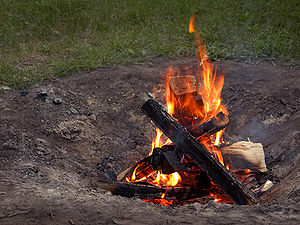
Bioenergi
Afbrændning af træ
Bioenergi er energi, som bliver dannet ved forbrænding af biologisk dannet organisk materiale. Forbrændingen kan være egentlig forbrænding ved ild eller ved katalyseret forbrænding i f.eks. brændselsceller.